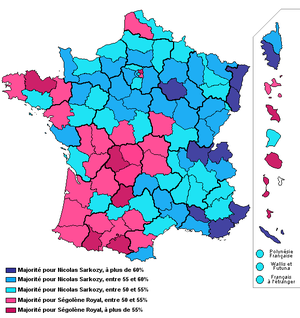
Champdeuil est une commune française située dans le plateau briard à environ 10 kilomètres de Melun préfecture du département. Administrativement, c'est une commune du canton de Mormant, du département de Seine-et-Marne en région Île-de-France. Elle fait partie de la communauté de communes la Brie centrale.
Nicolas Sarkozy arrive en tête dans 73 départements métropolitains sur 96 au premier tour. Il obtient plus de 30 % des suffrages exprimés dans 41 d'entre eux, réalisant ses meilleurs scores dans le Sud-Est, dans les Alpes-Maritimes, qui lui offre son meilleur score départemental, dans le Var, les Bouches-du-Rhône, le Vaucluse, le Gard, l'Hérault, les Pyrénées-Orientales, la Haute-Corse et la Corse-du-Sud. Le candidat UMP réalise également ses meilleurs scores dans l'Est, avec 36,24 % dans le Bas-Rhin, 36,12 % dans le Haut-Rhin, avec 30,57 % en Moselle, 28,46 % en Meurthe-et-Moselle, 29,98 % dans la Meuse, 29,05 % dans les Vosges, 35,15 % dans l'Aube, 31,71 % dans la Haute-Marne, 33,75 % dans la Marne, 29,04 % dans les Ardennes, 30,44 % dans la Haute-Saône, 29,10 % dans le Jura, 32,39 % dans le Doubs et même 29,99 % dans le Territoire de Belfort, ancien bastion de Jean-Pierre Chevènement.